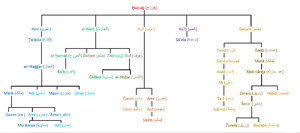
Arbre généalogique de Banû al-Khazraj, un tribu de Médine au temps du vie Mahomet Հայերեն: Խազրած (ծննդաբանություն)